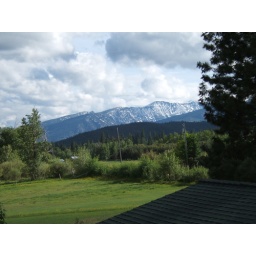
the ridge above como lake as viewed from lost horse creek. apologies for the lameness.